Chiswick Bridge

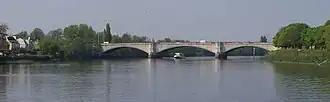
Chiswick Bridge's three central arches span the river; the other two arches span the raised towpaths.

The new bridge was designed in reinforced concrete by architect Sir Herbert Baker and engineer Alfred Dryland, with additional input from Considère Constructions, at the time Britain's leading specialist in reinforced concrete construction.